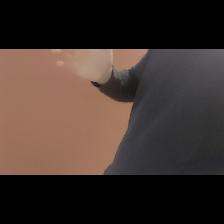
Label: Human